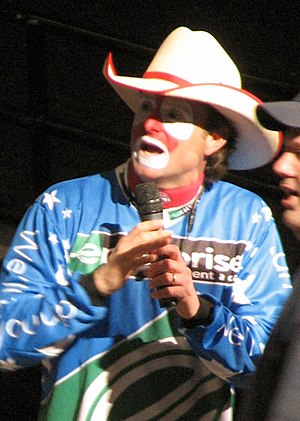
Tyrekæmper
Flint Rasmussen, en rodeo barrelman, i makeup
En tyrekæmper er en person i amerikansk rodeo, der skal aflede tyrens opmærksomhed fra tyrerytteren. Tyrekæmperen har oftest klovneantræk på. En særlig slags tyrekæmper, som kaldes tøndemand gemmer sig i en tønde midt inde i arenaen.